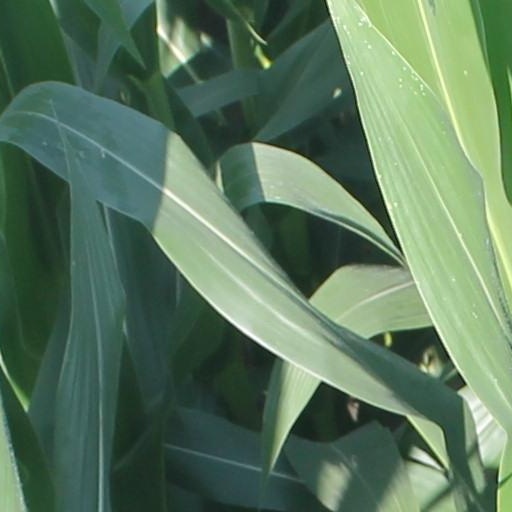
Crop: maize; corn